Kawasaki-juku

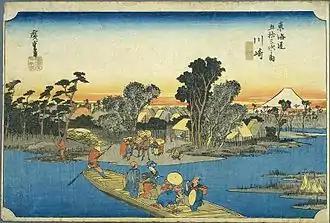
Kawasaki-juku in the 1830s, as depicted by Hiroshige in the Hōeidō edition of "The Fifty-three Stations of the Tōkaidō" (1831–1834)

Kawasaki-juku was established as a post station in 1623, by the local magistrate Hasegawa Nagatsuna. It was the last post station to be built along the Tōkaidō. It was located near Heiken-ji, a famous Buddhist temple, so it was often used by travelers coming to pray.